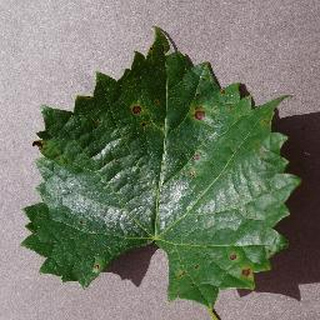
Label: grape_black_rot